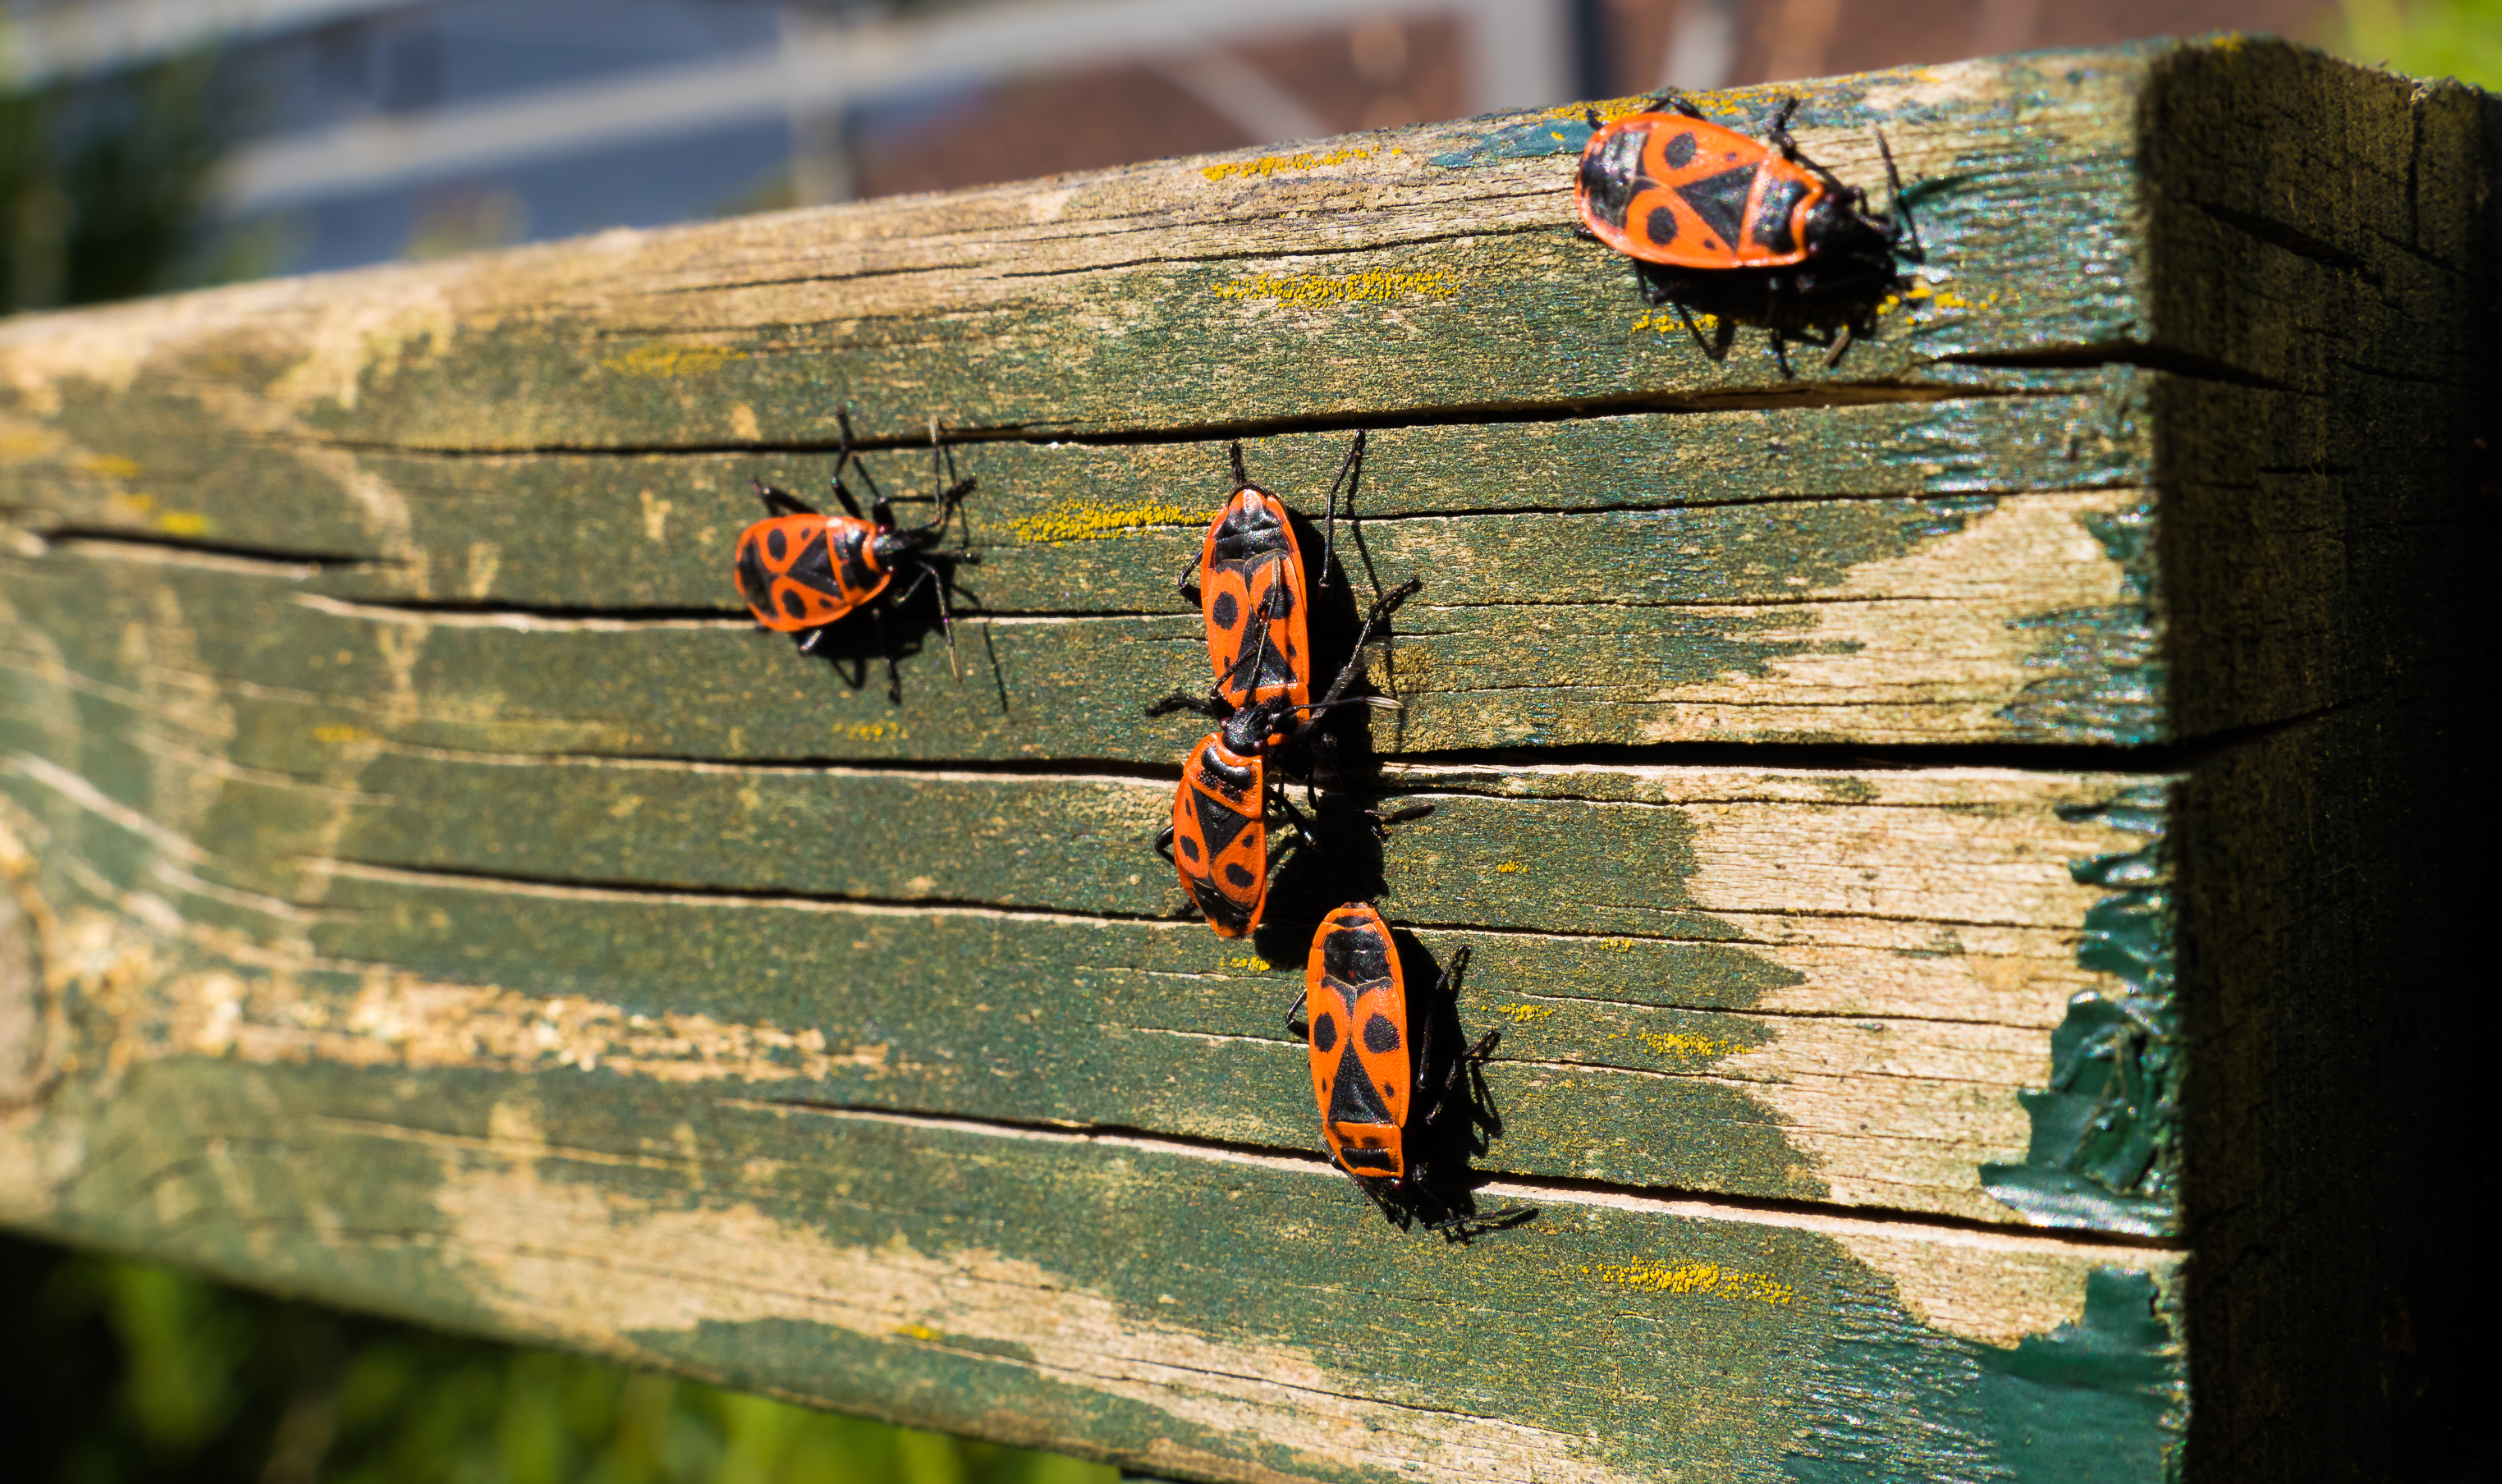
nature, insect, macro, fauna, invertebrate, animals, naturaleza, hornet, lumixfz1000, fz1000, wasp, ggl1, xovesphoto, animales, panasoniclumixfz1000, macro photography